Pre-Noachian

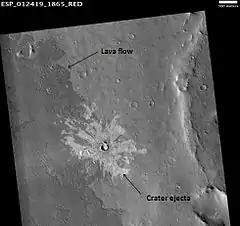
HiRISE image illustrating superpositioning, a principle that lets geologists determine the relative ages of surface units. The dark-toned lava flow overlies (is younger than) the light-toned, more heavily cratered terrain at right. The ejecta of the crater at center overlies both units, indicating that the crater is the youngest feature in the image. (See cross section, above right.)

Martian time periods are based on geological mapping of surface units from spacecraft images. A surface unit is a terrain with a distinct texture, color, albedo, spectral property, or set of landforms that distinguish it from other surface units and is large enough to be shown on a map. Mappers use a stratigraphic approach pioneered in the early 1960s for photogeologic studies of the Moon. Although based on surface characteristics, a surface unit is not the surface itself or group of landforms. It is an "inferred" geologic unit (e.g., formation) representing a sheetlike, wedgelike, or tabular body of rock that underlies the surface. A surface unit may be a crater ejecta deposit, lava flow, or any surface that can be represented in three dimensions as a discrete stratum bound above or below by adjacent units (illustrated right). Using principles such as superpositioning (illustrated left), cross-cutting relationships, and the relationship of impact crater density to age, geologists can place the units into a relative age sequence from oldest to youngest. Units of similar age are grouped globally into larger, time-stratigraphic (chronostratigraphic) units, called systems. For Mars, four systems are defined: the Pre-Noachian Noachian, Hesperian, and Amazonian. Geologic units lying below (older than) the Noachian are informally designated Pre-Noachian. The geologic time (geochronologic) equivalent of the Pre-Noachian System is the Pre-Noachian Period. Rock or surface units of the Pre-Noachian System were formed or deposited during the Pre-Noachian Period.